Mexican cuisine

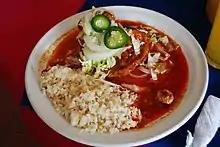
Cochito, a dish exclusive to Chiapas

Chocolate played an important part in the history of Mexican cuisine. The word "chocolate" originated from Mexico's Aztec cuisine, derived from the Nahuatl word "xocolatl". Chocolate was first drunk rather than eaten. It was also used for religious rituals. The Maya civilization grew cacao trees and used the cacao seeds it produced to make a frothy, bitter drink. The drink, called "xocoatl", was often flavored with vanilla, chile pepper, and "achiote". Tejate is another Mexican beverage made from cacao.